Yosef Carmon

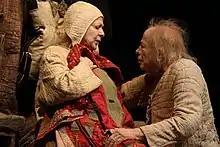
Yosef Carmon in Hanoch Levin's play "Requiem" with Rivka Gur

Between 1953 and 1959, he started work at the Cameri Theatre and after returning from the London Academy of Music and Dramatic Art, he began acting in Israeli plays and films. Carmon was an actor at the Cameri Theater for over 50 years, participating in 40 plays, of them 17 by playwright Hanoch Levin, including the title role in "Job's Passion", for which he received the "David's Harp" award. Carmon also directed several plays at the theater, including some of Levin's works.